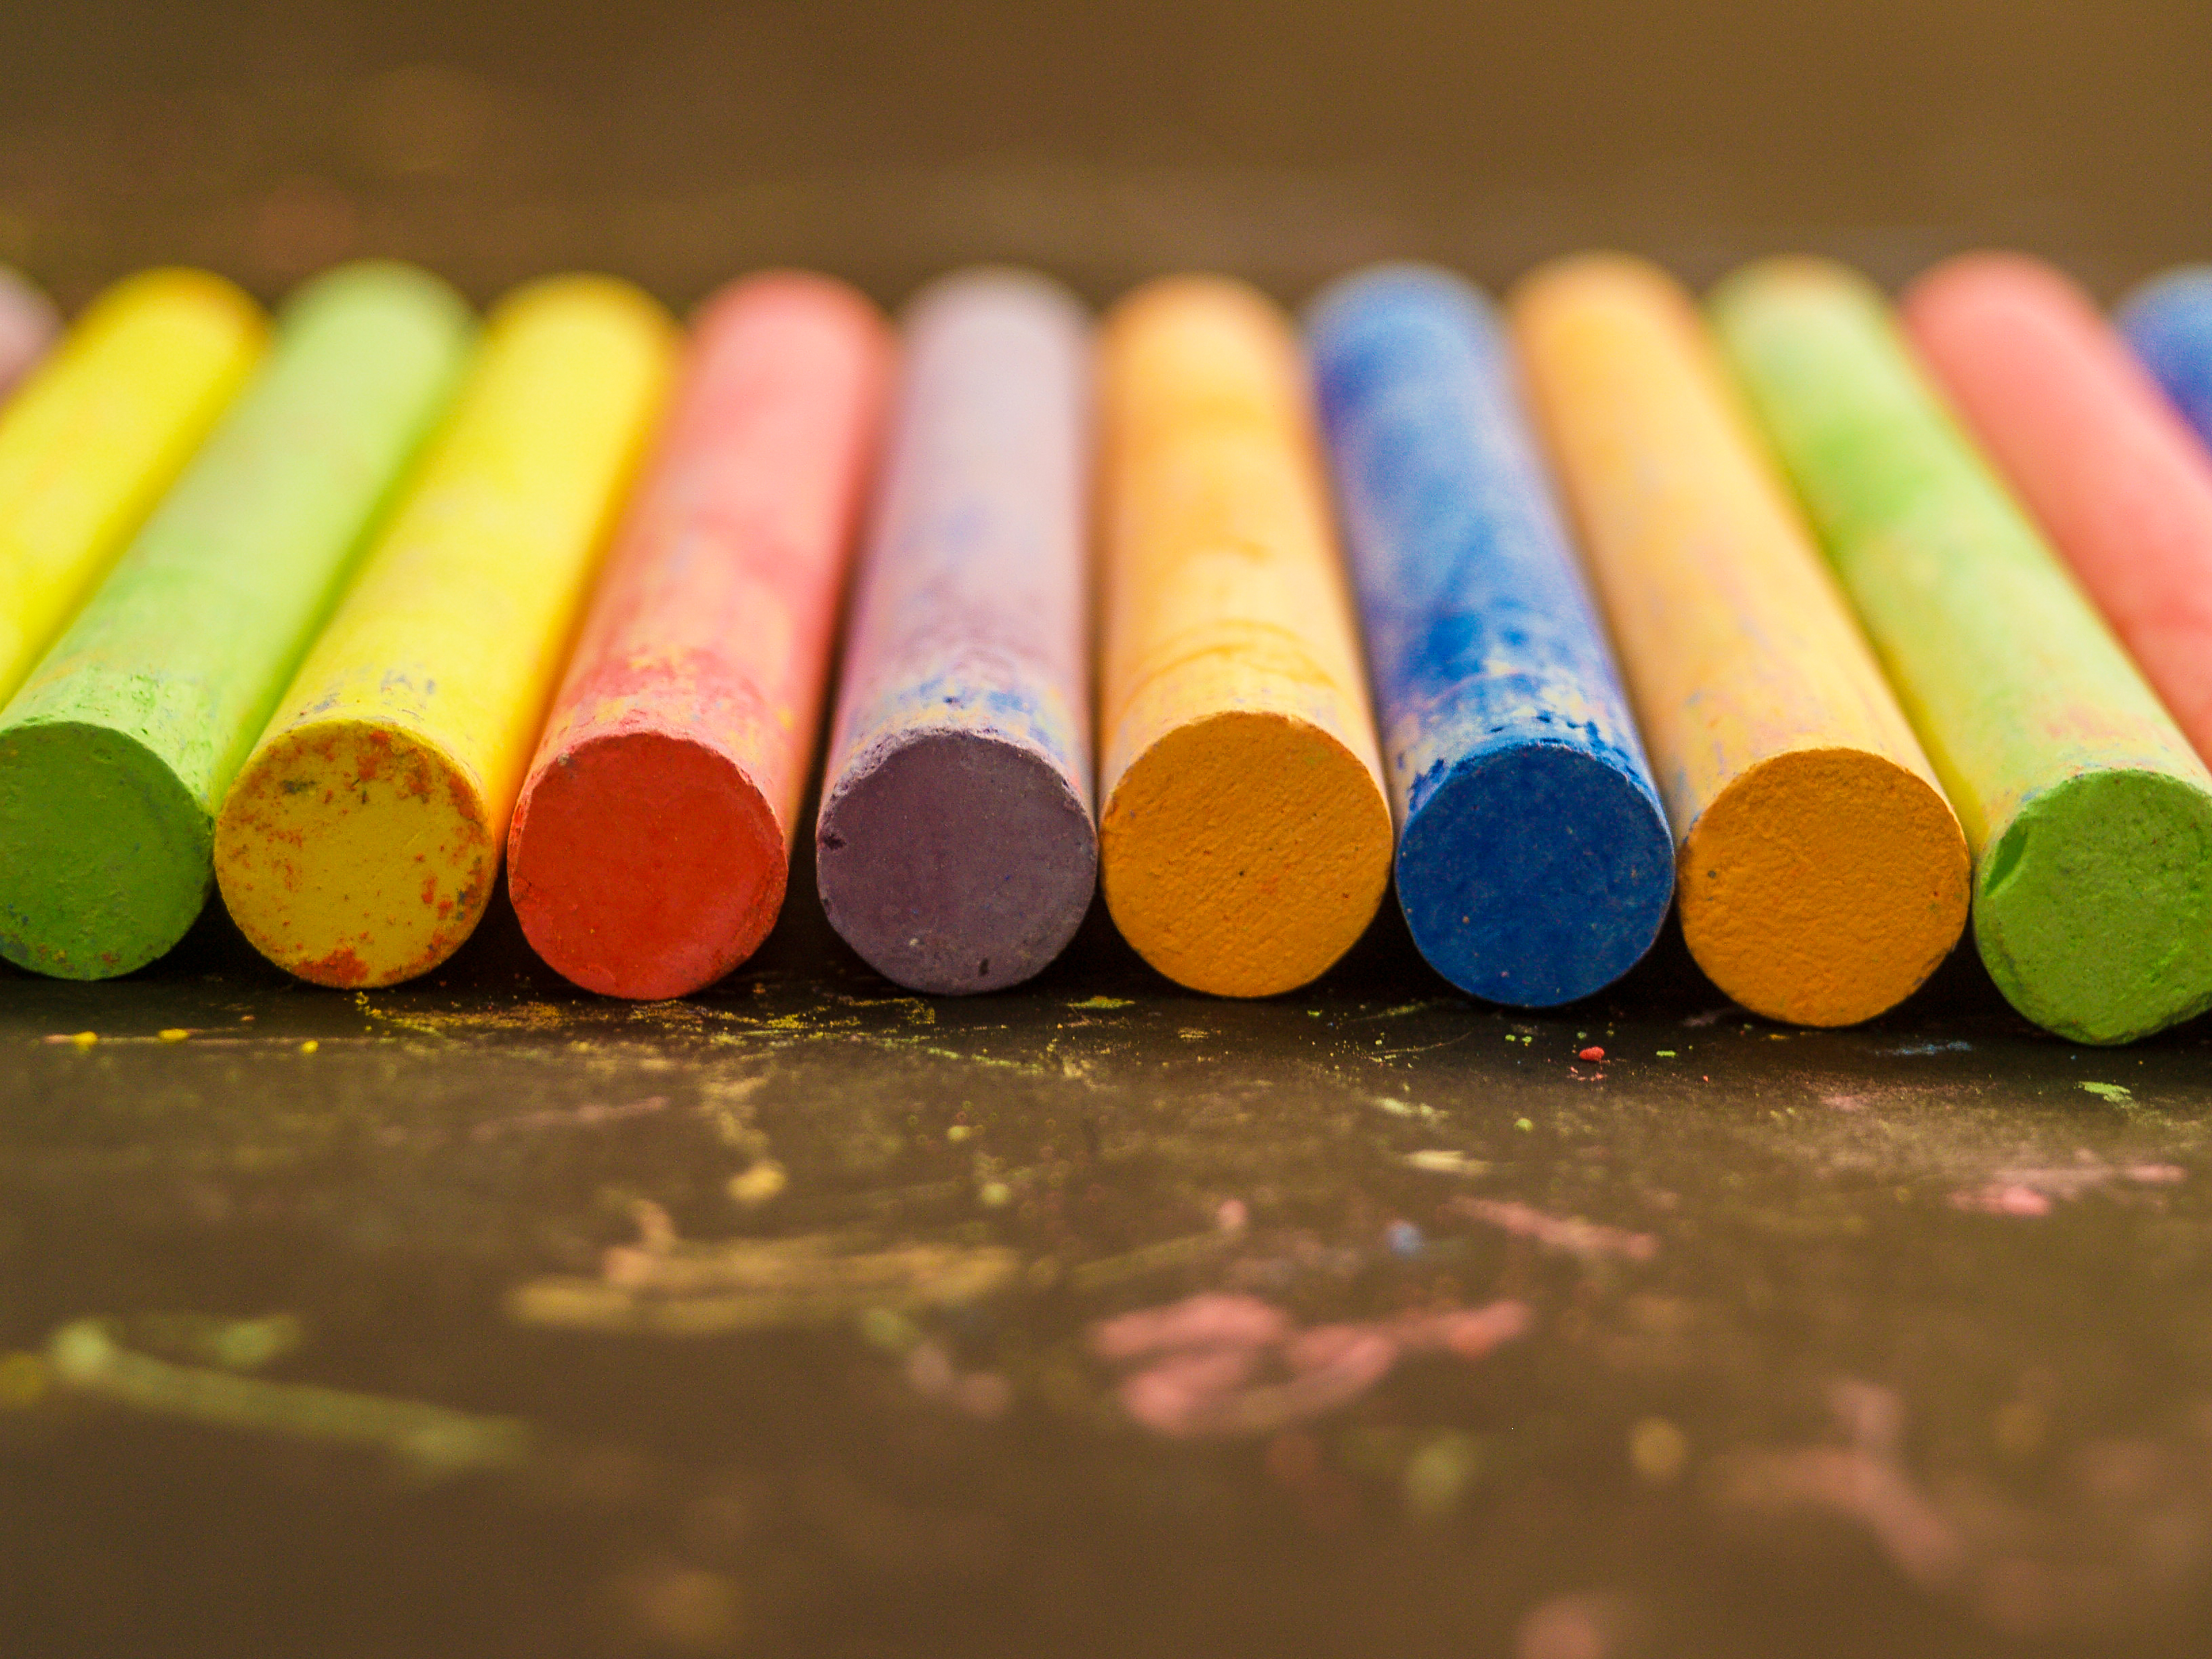
chalk, color, art, creative, drawing, design, colorful, background, education, red, white, school, blue, equipment, artistic, creativity, draw, pastel, yellow, green, closeup, pink, paint, texture, artist, toy, blackboard, childhood, kindergarten, abstract, pencil, material, writing implement, sweetness